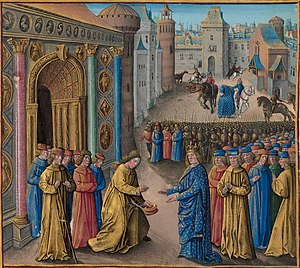
Ludvig 7. af Frankrig / Tidlig regeringstid
Raymond af Poitiers byder Ludvig 7. velkommen i Antioch
Ludvig 7., kaldet den Yngre eller den Unge, var Frankernes konge fra 1137 til 1180. Han var søn og efterfølger af Kong Ludvig 7., deraf hans øgenavn, og giftede sig med hertuginde Eleanora af Aquitanien, en af de rigeste og mest magtfulde kvinder i Vesteuropa. Ægteskabet udvidede midlertidigt Capetingernes besiddelser ned til Pyrenæerne, men blev annulleret i 1152, efter at der ikke blev født nogen mandlig arving i ægteskabet.